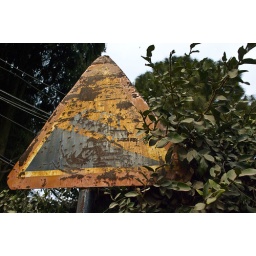
A sign bearing a somewhat metaphorical significance in that its condition reflects that of a great many roads throughout Kathmandu.